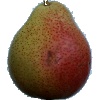
Label: Pear Forelle 1